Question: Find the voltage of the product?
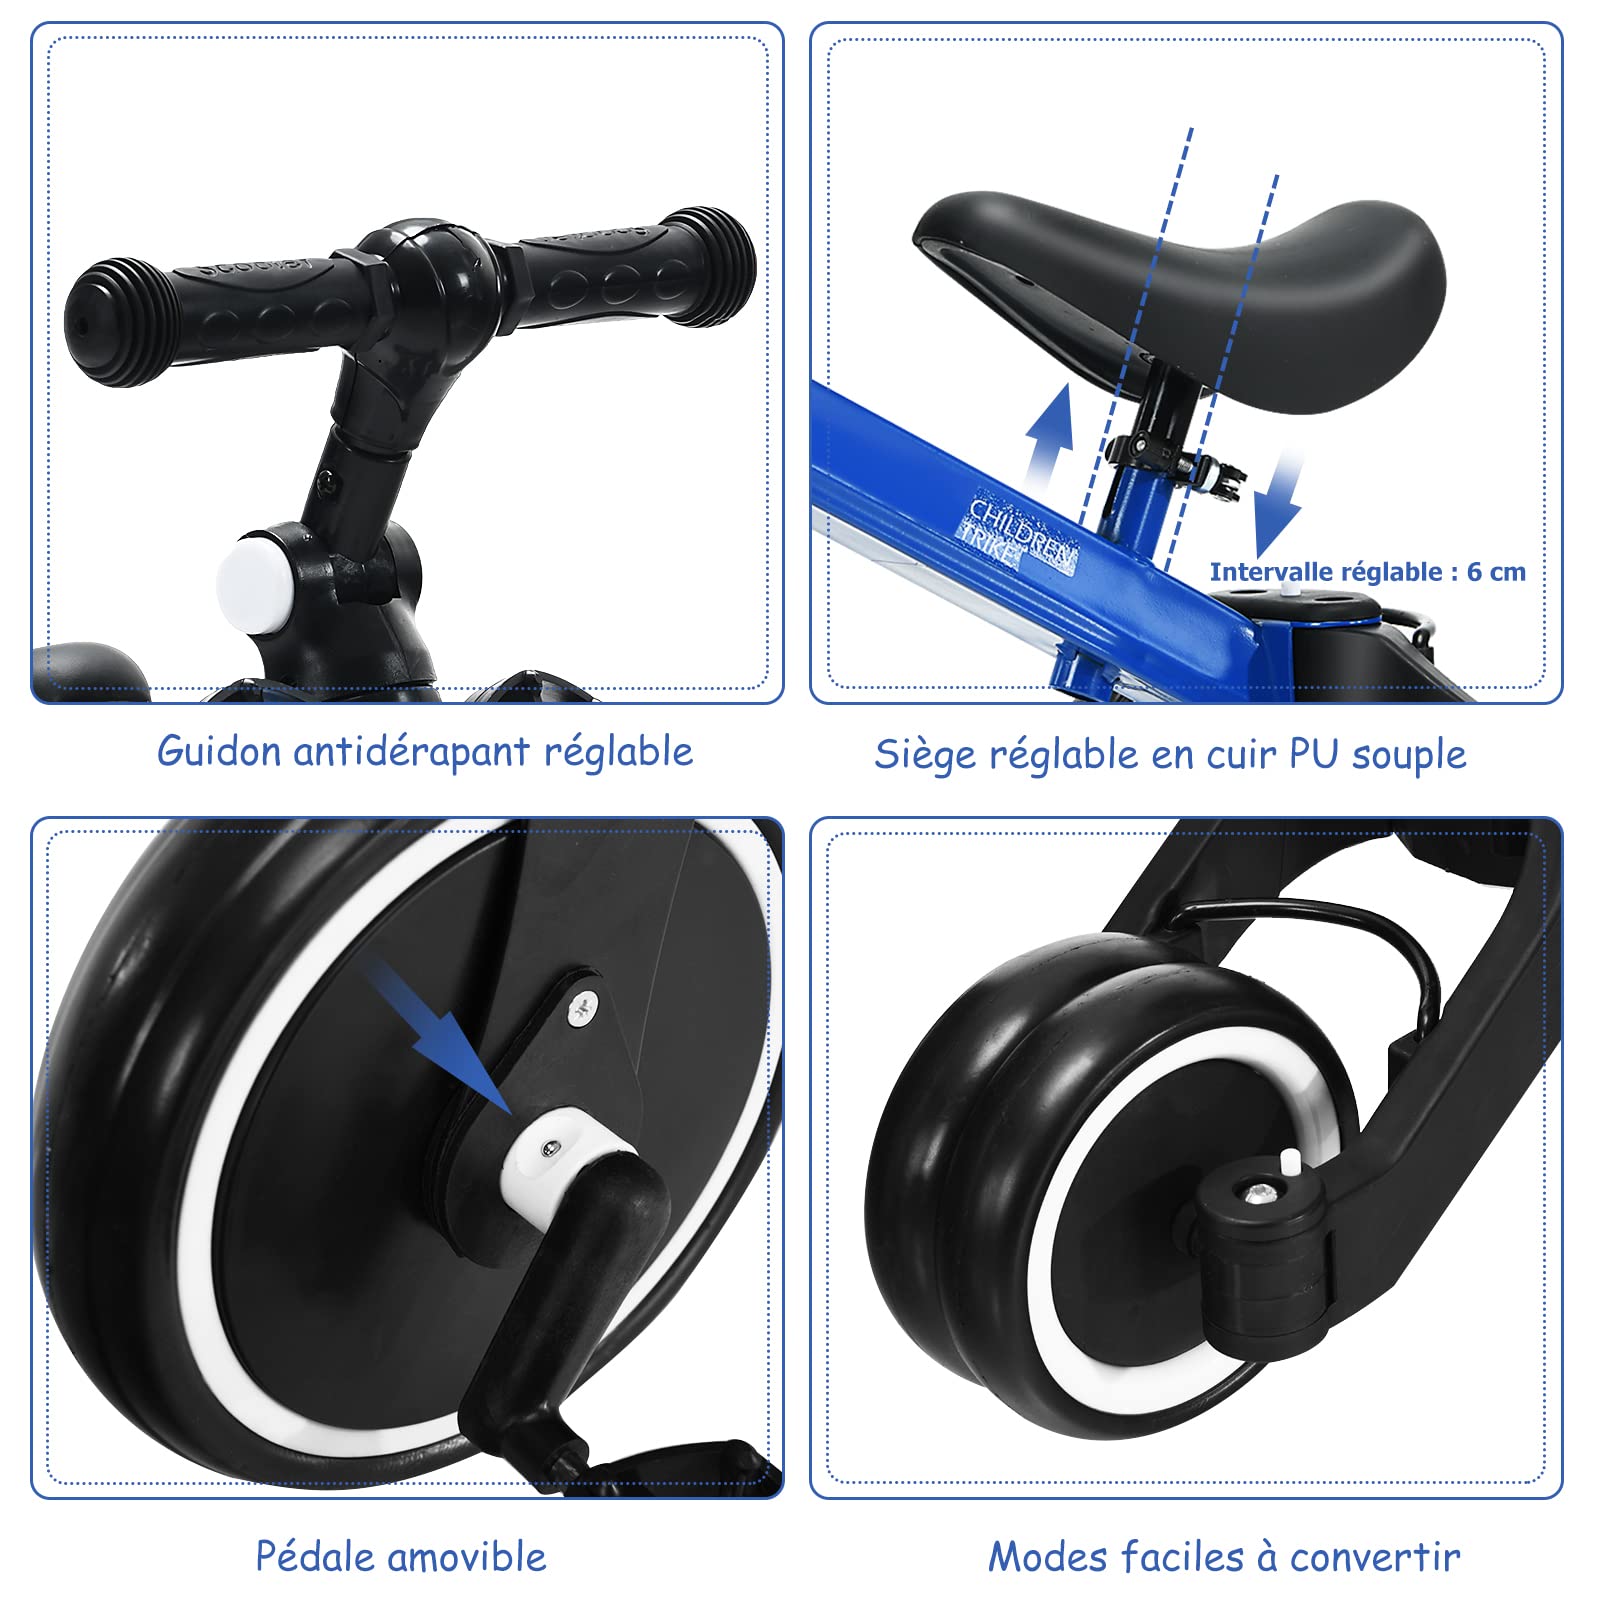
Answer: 4.0 volt